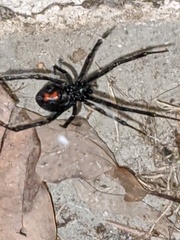
Species: Lactrodectus_hesperus